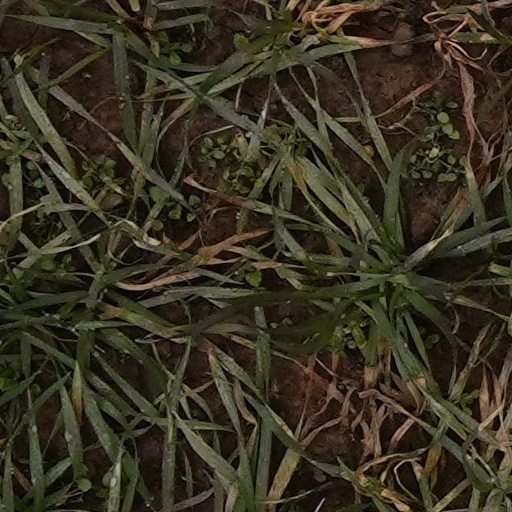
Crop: wheat